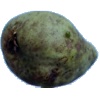
Label: Pear Stone 1